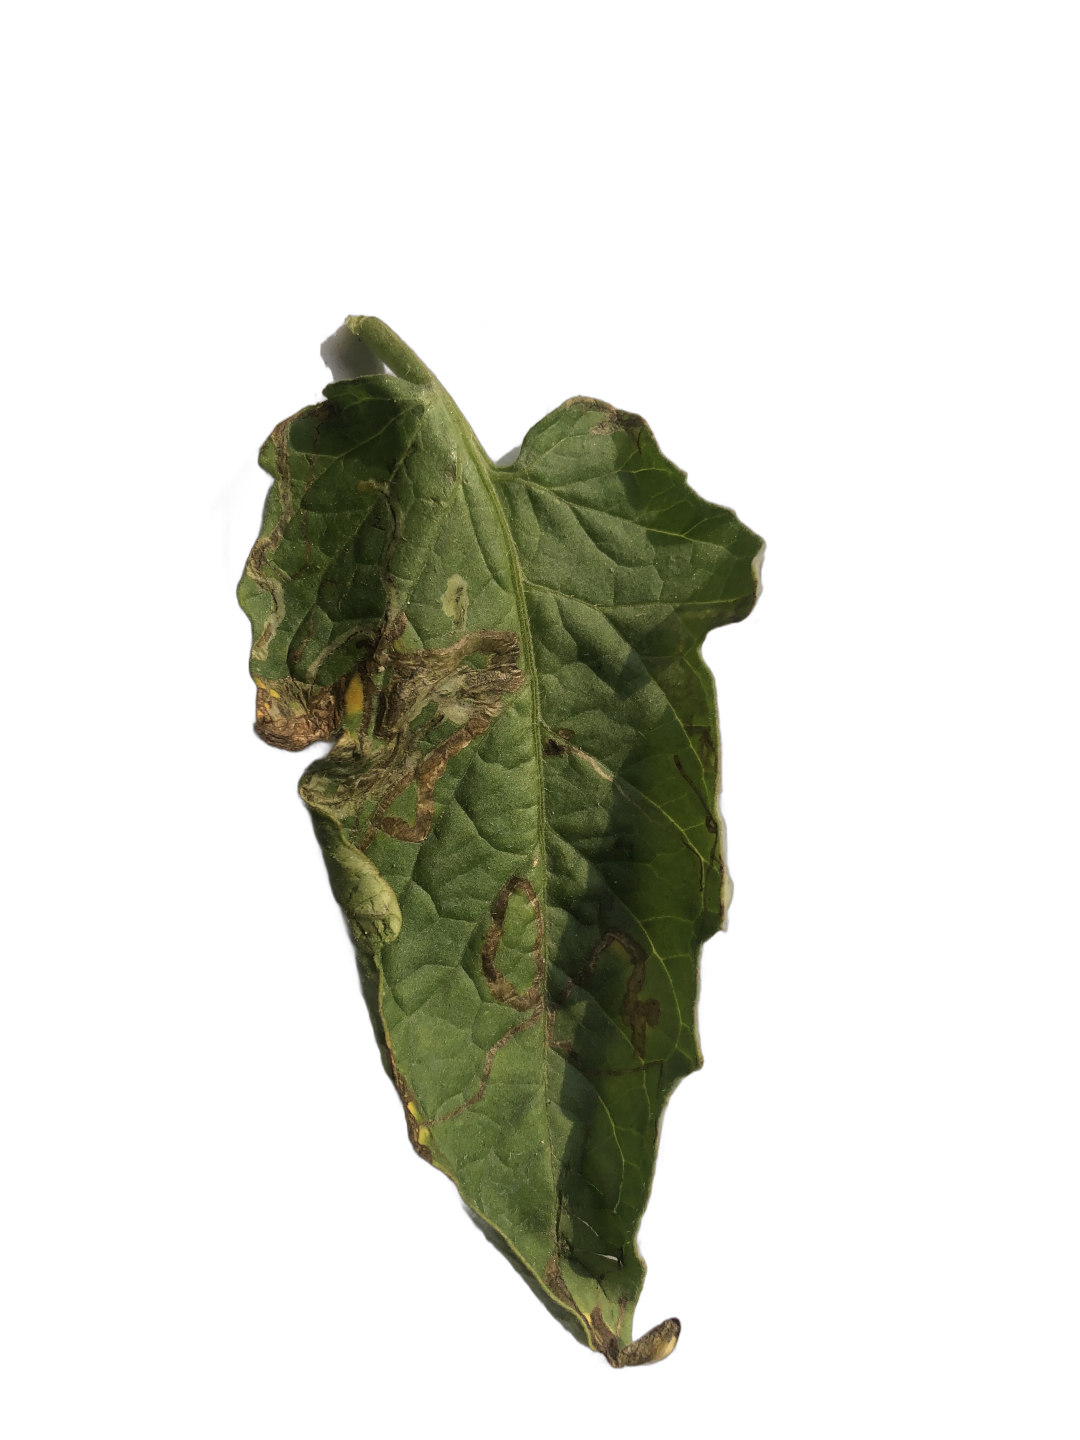
Crop: Tomato
Label: Spot